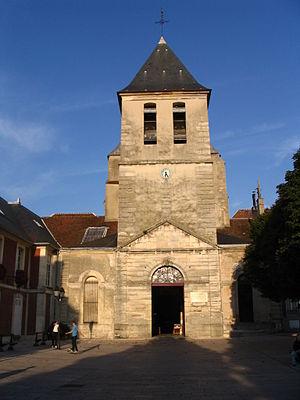
Église abbatiale Saint-Pierre, à Lagny-sur-Marne, Seine-et-Marne, région Île-de-France
Lagny-sur-Marne est une commune française située dans le département de Seine-et-Marne en région Île-de-France.
L'abbaye Saint-Pierre de Lagny était une abbaye située dans la commune de Lagny-sur-Marne dans le département de Seine-et-Marne, dissoute par la Révolution.